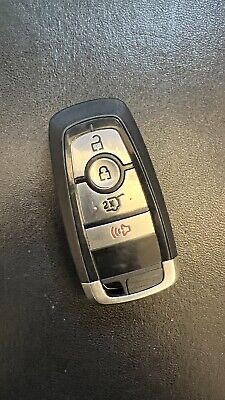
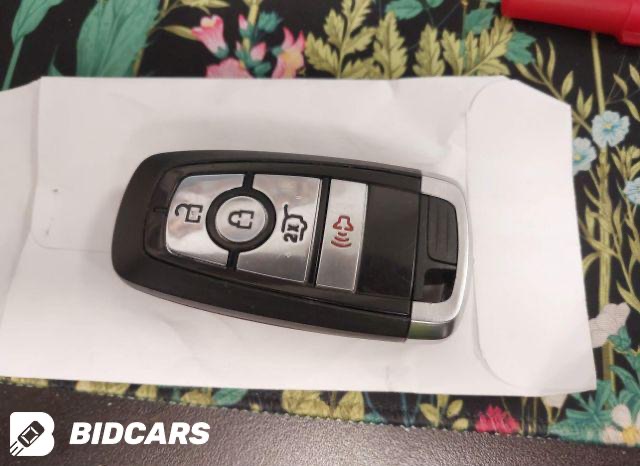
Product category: misc
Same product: yes